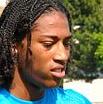
Age: 18